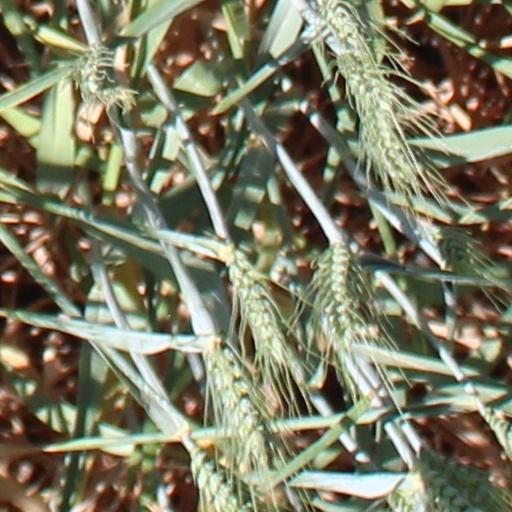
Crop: wheat